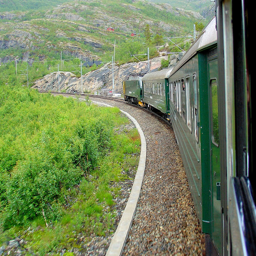
our adventure onboard tourist attraction begins !